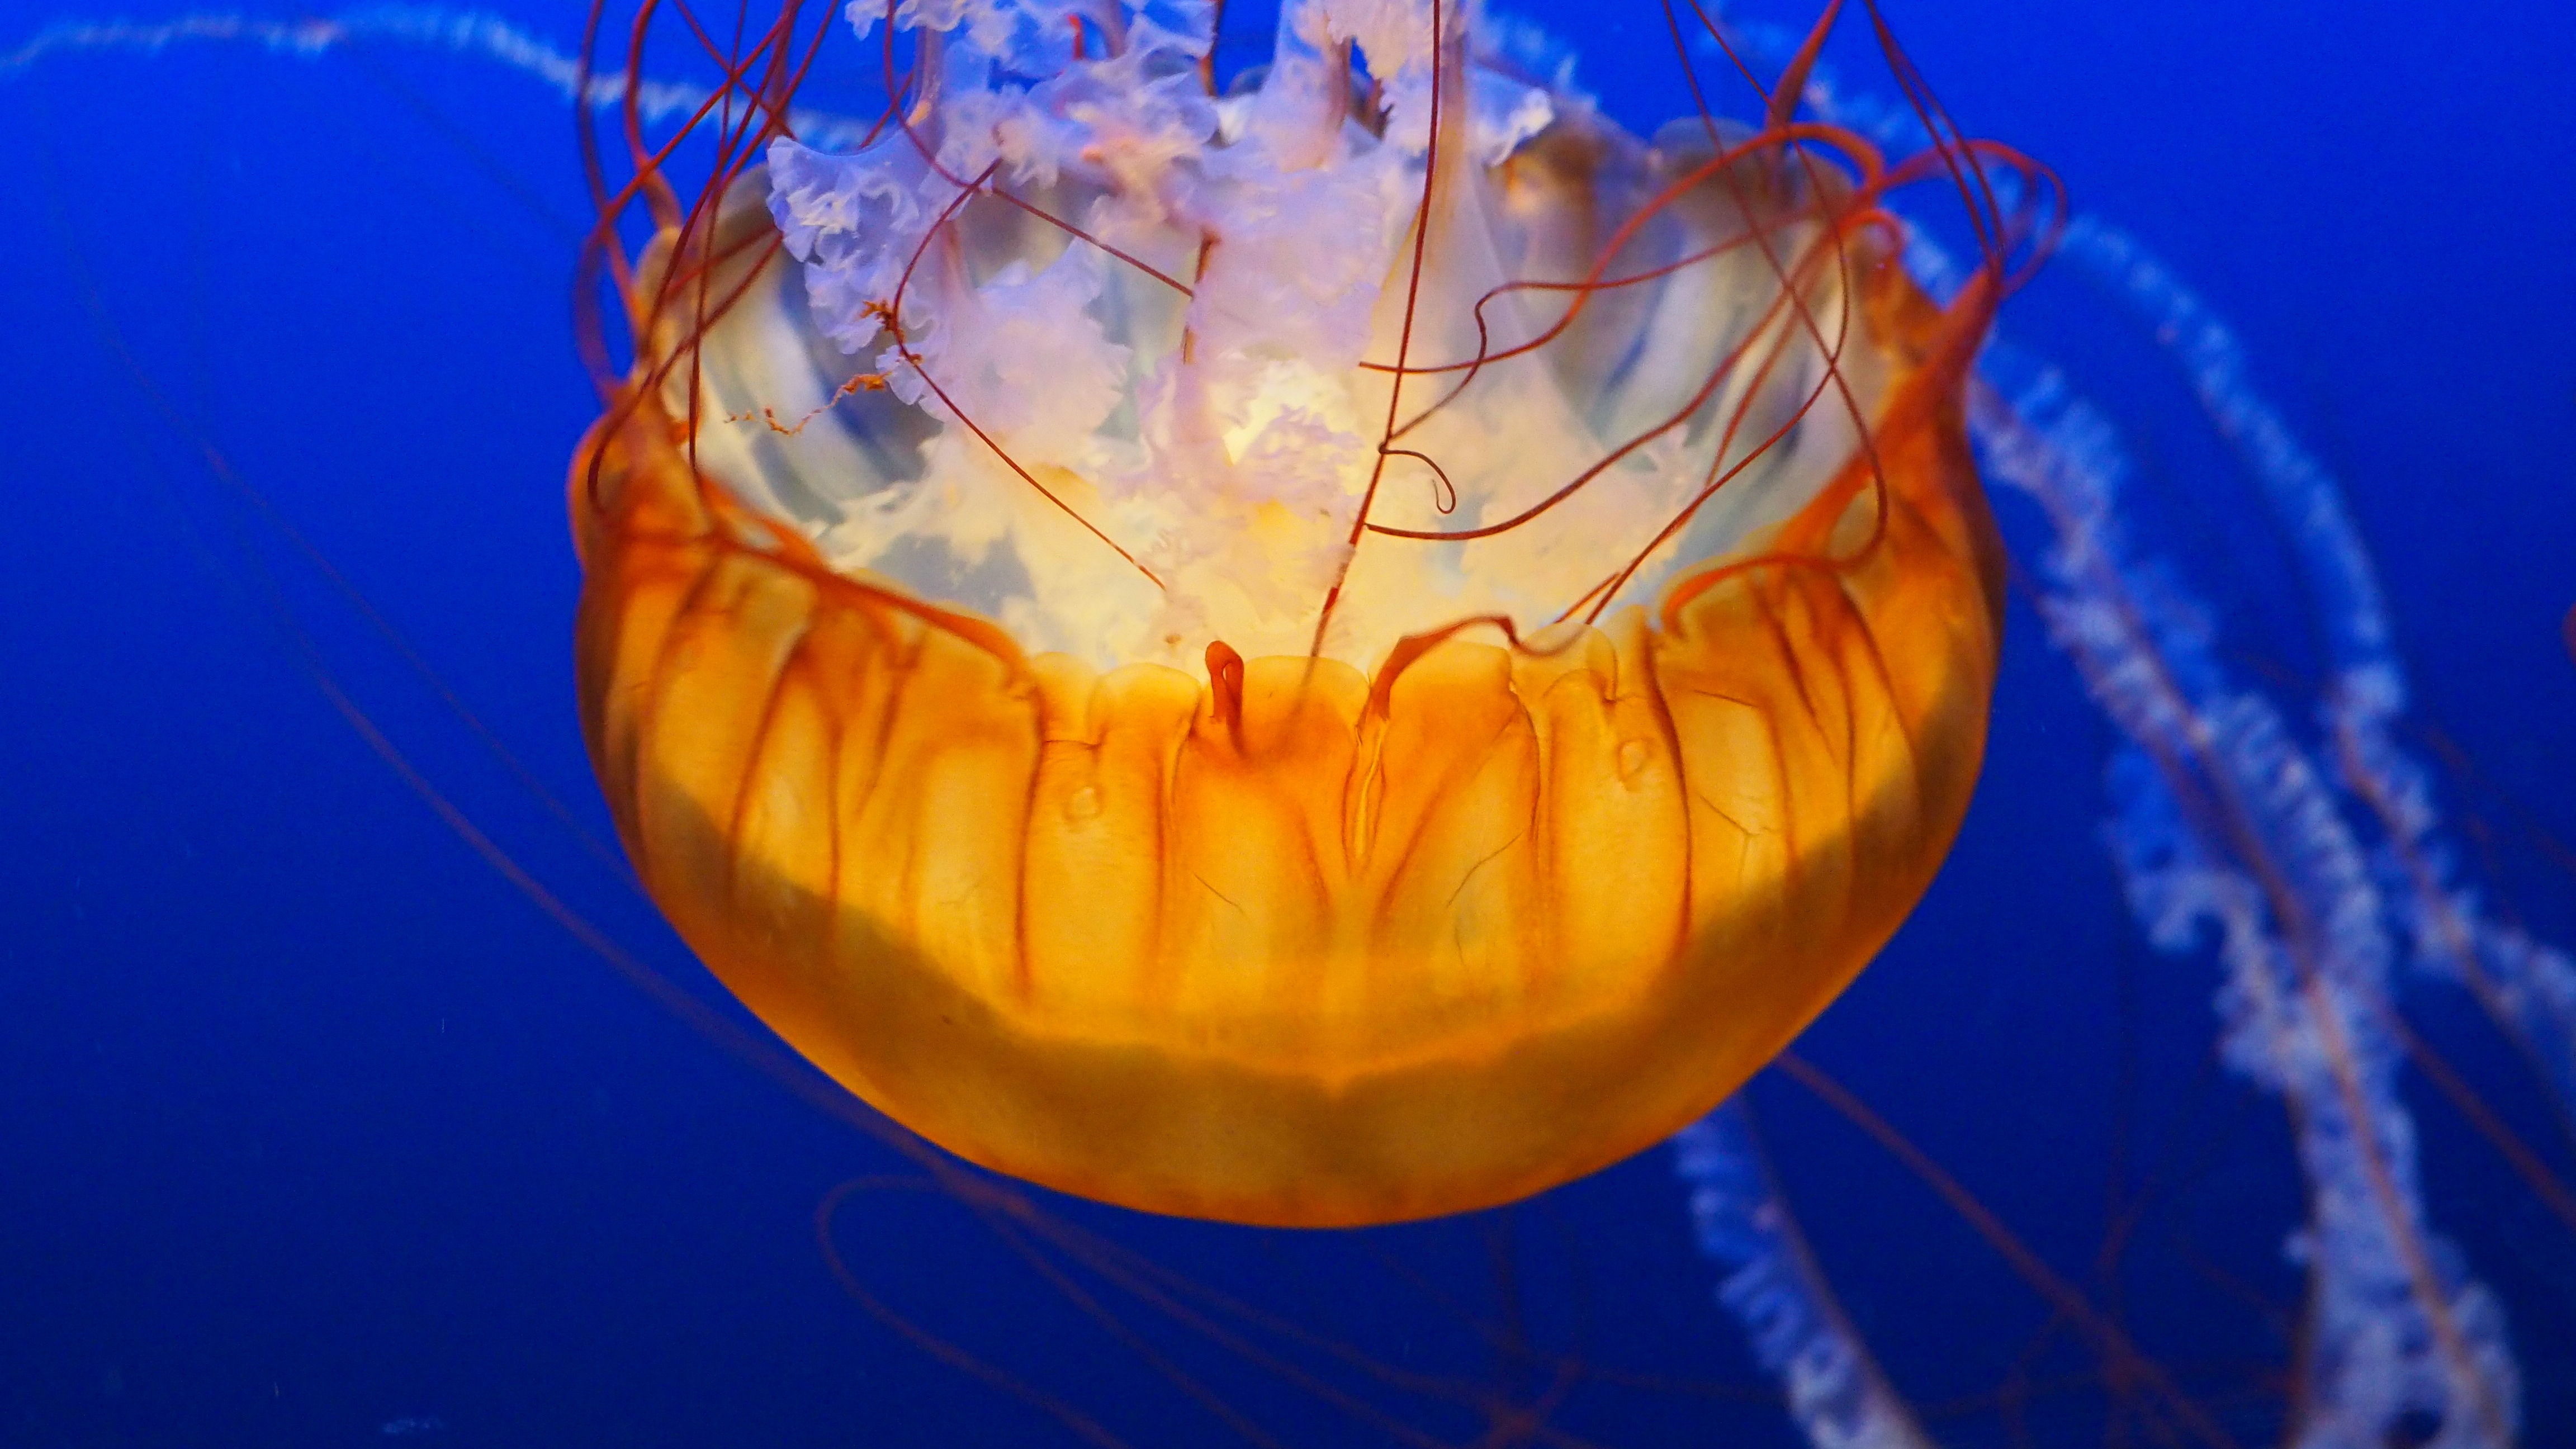
sea, water, ocean, animal, underwater, swim, biology, jellyfish, blue, aquatic, floating, swimming, invertebrate, transparent, jelly, aquarium, cnidaria, deep, marine, pacific, tentacles, undersea, macro photography, organism, jellyfishes, marine biology, marine invertebrates